Rati

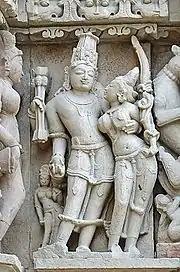
Sculpture of Kama and Rati at Khajuraho

The "Bhagavata Purana" and the "Kathasaritsagara" continue, that on advice of Shiva, Rati assumes the form of Sambara's kitchen-maid Mayavati and awaits her husband's arrival in Sambara's house. Sambara is foretold that the reborn Kama would be his destroyer. Sambara finds out that Kama was born as Pradyumna, the son of Krishna and his chief wife, Rukmini. He steals the child and throws him in the ocean, where the child is swallowed by a fish. This fish is caught by fishermen and sent to Sambara's kitchen. When the fish is cut, the child is found by Mayavati, who decides to nurture him. The divine sage Narada reveals to Mayavati that she was Rati and the child was Kama, and that she was to rear him. As the child grew up, the motherly love of Mayavati changes to the passionate love of a wife. The reborn Kama resents her advances, as he considers her his mother. Mayavati tells him the secret of their previous births as narrated by Narada and that he was not her son, but that of Krishna and Rukmini. Mayavati trains Pradyumna in magic and war and advises him to kill Sambara. Pradyumna defeats Sambara and slays him. He returns to Dvaraka, Krishna's capital with Mayavati as his wife, where they are welcomed.